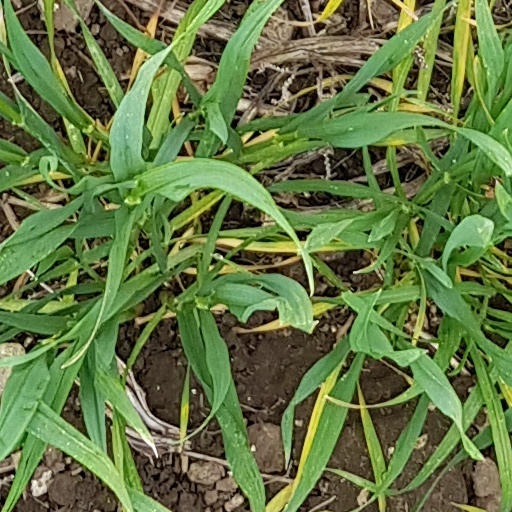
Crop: wheat